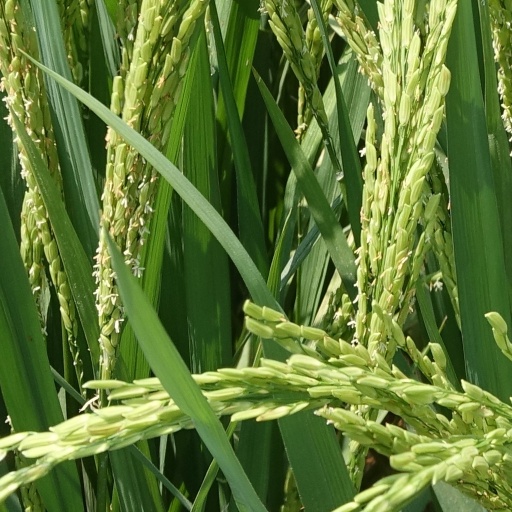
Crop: rice